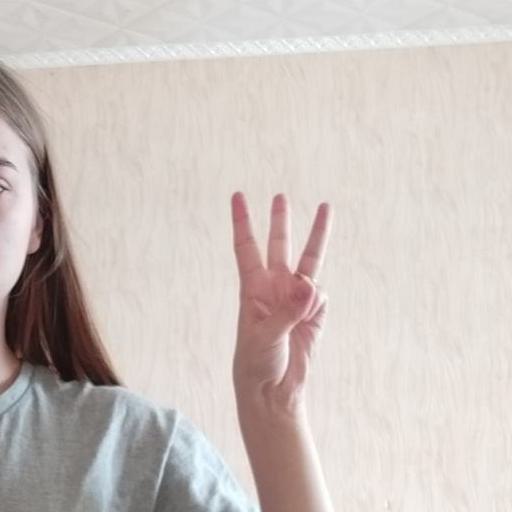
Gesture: three